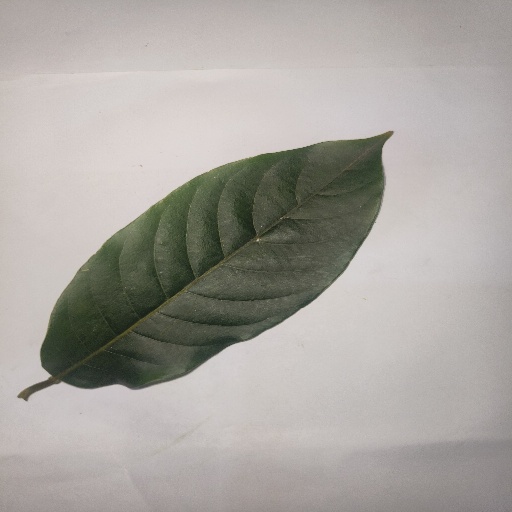
Species: HariTaki
Leaf condition: Healthy Leaf